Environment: real
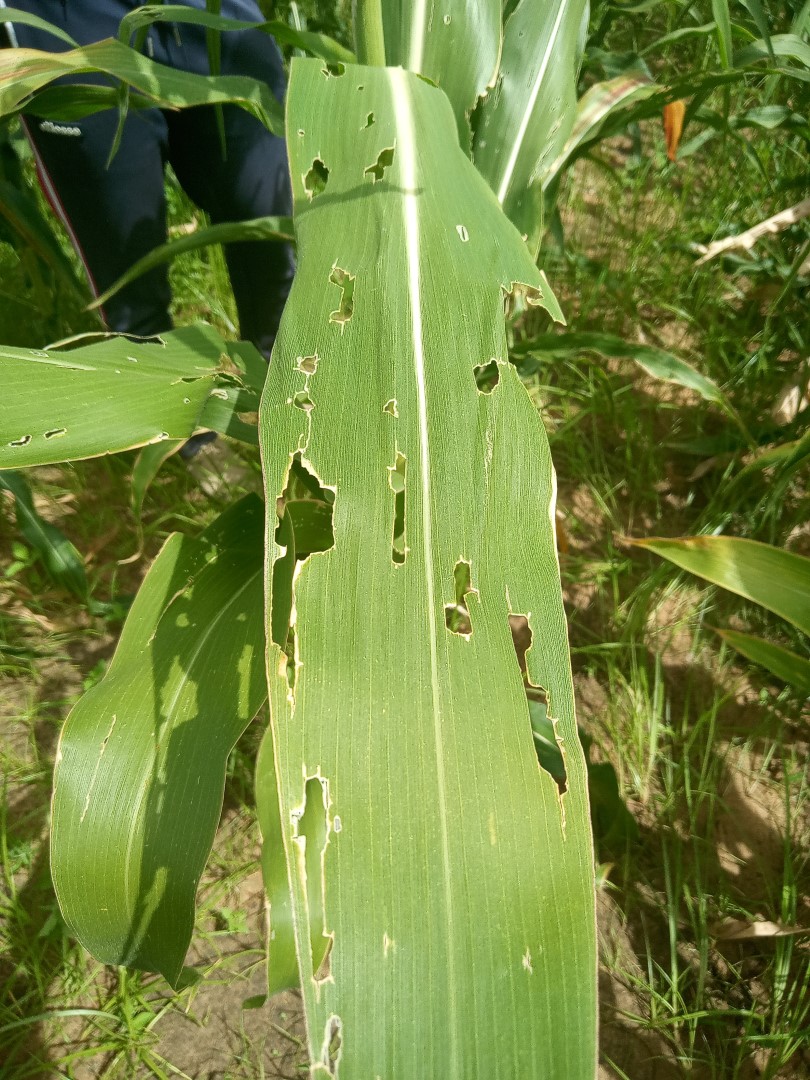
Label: fall_armyworm